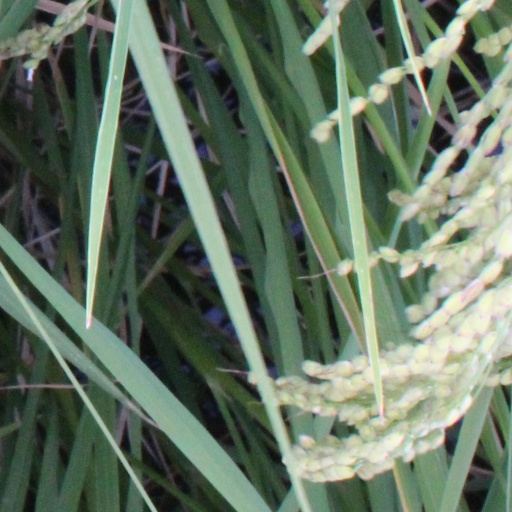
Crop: rice